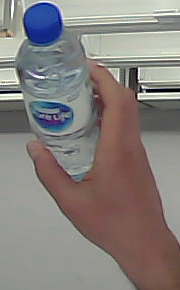
Product: nestle_water